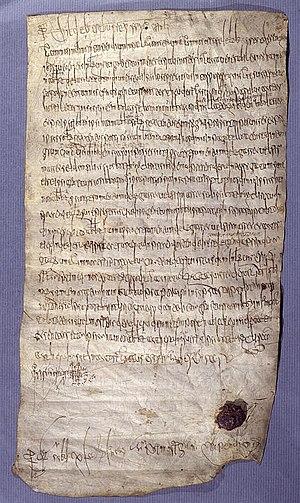
Le roi Childebert III rend un jugement qui accorde à l'abbaye de Saint-Denis la terre de Hodenc-l'Evêque dans l'Oise, 23 décembre 695. Parchemin d'environ 26 x 48 cm.